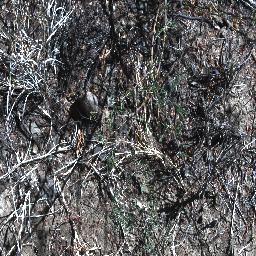
Label: prickly_acacia